Monmouth Street Historic District

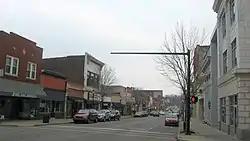

The Monmouth Street Historic District is located in Newport, Kentucky. The district was placed on the National Register of Historic Places in 1996. The district includes Monmouth Street, the main commercial street of the city, between Third Street (near Newport on the Levee), then south to Eleventh Street. It contains and 94 buildings. Most of the buildings were built between 1850 and 1949.